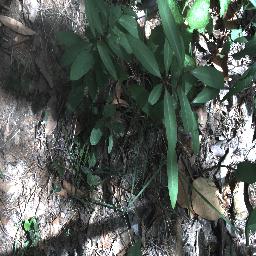
Label: rubber_vine